Peace of Prague (1866)

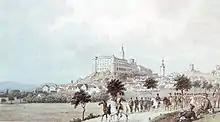
Nikolsburg (now Mikulov in Czechia) where Bismarck threatened to jump out of a window to pressure the Prussian King to end the push toward Vienna (only 70km away).

The treaty was lenient toward the Austrian Empire because Otto von Bismarck had persuaded Wilhelm I that maintaining Austria's place in Europe would be better than harsh terms for the future for Prussia.